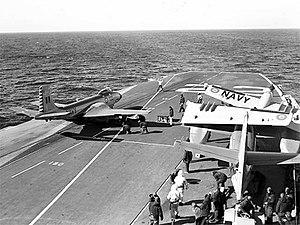
Le NCSM Bonaventure est un porte-avions de la classe Majestic, initialement construit sous le nom de HMS Powerful pour la Royal Navy britannique. Il servit dans la Marine royale canadienne puis dans le Commandement de la Force maritime des Forces canadiennes de 1957 à 1970. Il fut le dernier porte-avions du Canada.
Le McDonnell F2H-1 Banshee, est un avion de chasse monoplace biréacteur construit par la McDonnell Aircraft Corporation, et destiné à être embarqué à bord de porte-avions. Ce fut en fait le deuxième chasseur développé par ce constructeur, et il fut utilisé pendant la Guerre de Corée.